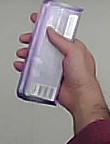
Product: milka_chocolate